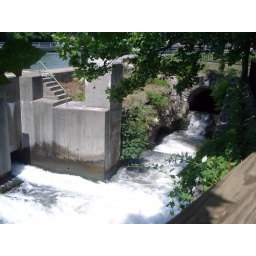
Friday 7/6/07 - Lockport NY - See the sign above for an explanation of all the water going every which way!